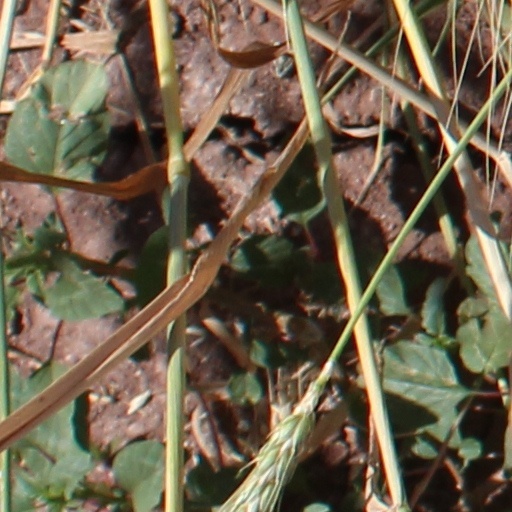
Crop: wheat